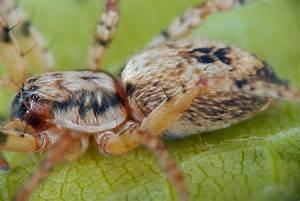
spider